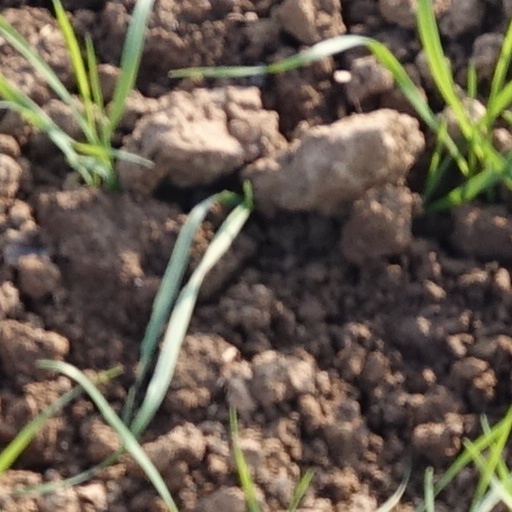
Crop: wheat